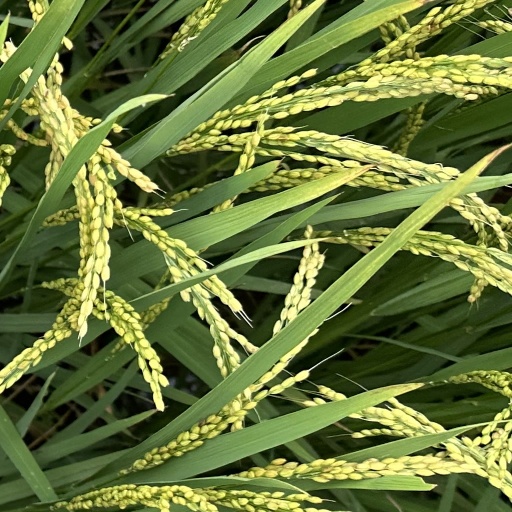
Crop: rice